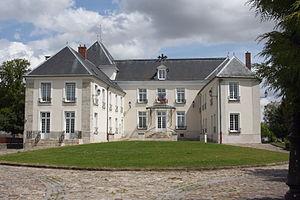
Verneuil-l'Étang est une commune française située dans le département de Seine-et-Marne en région Île-de-France.